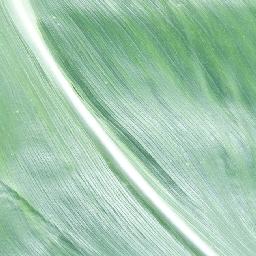
Label: Corn_(Maize)___Healthy